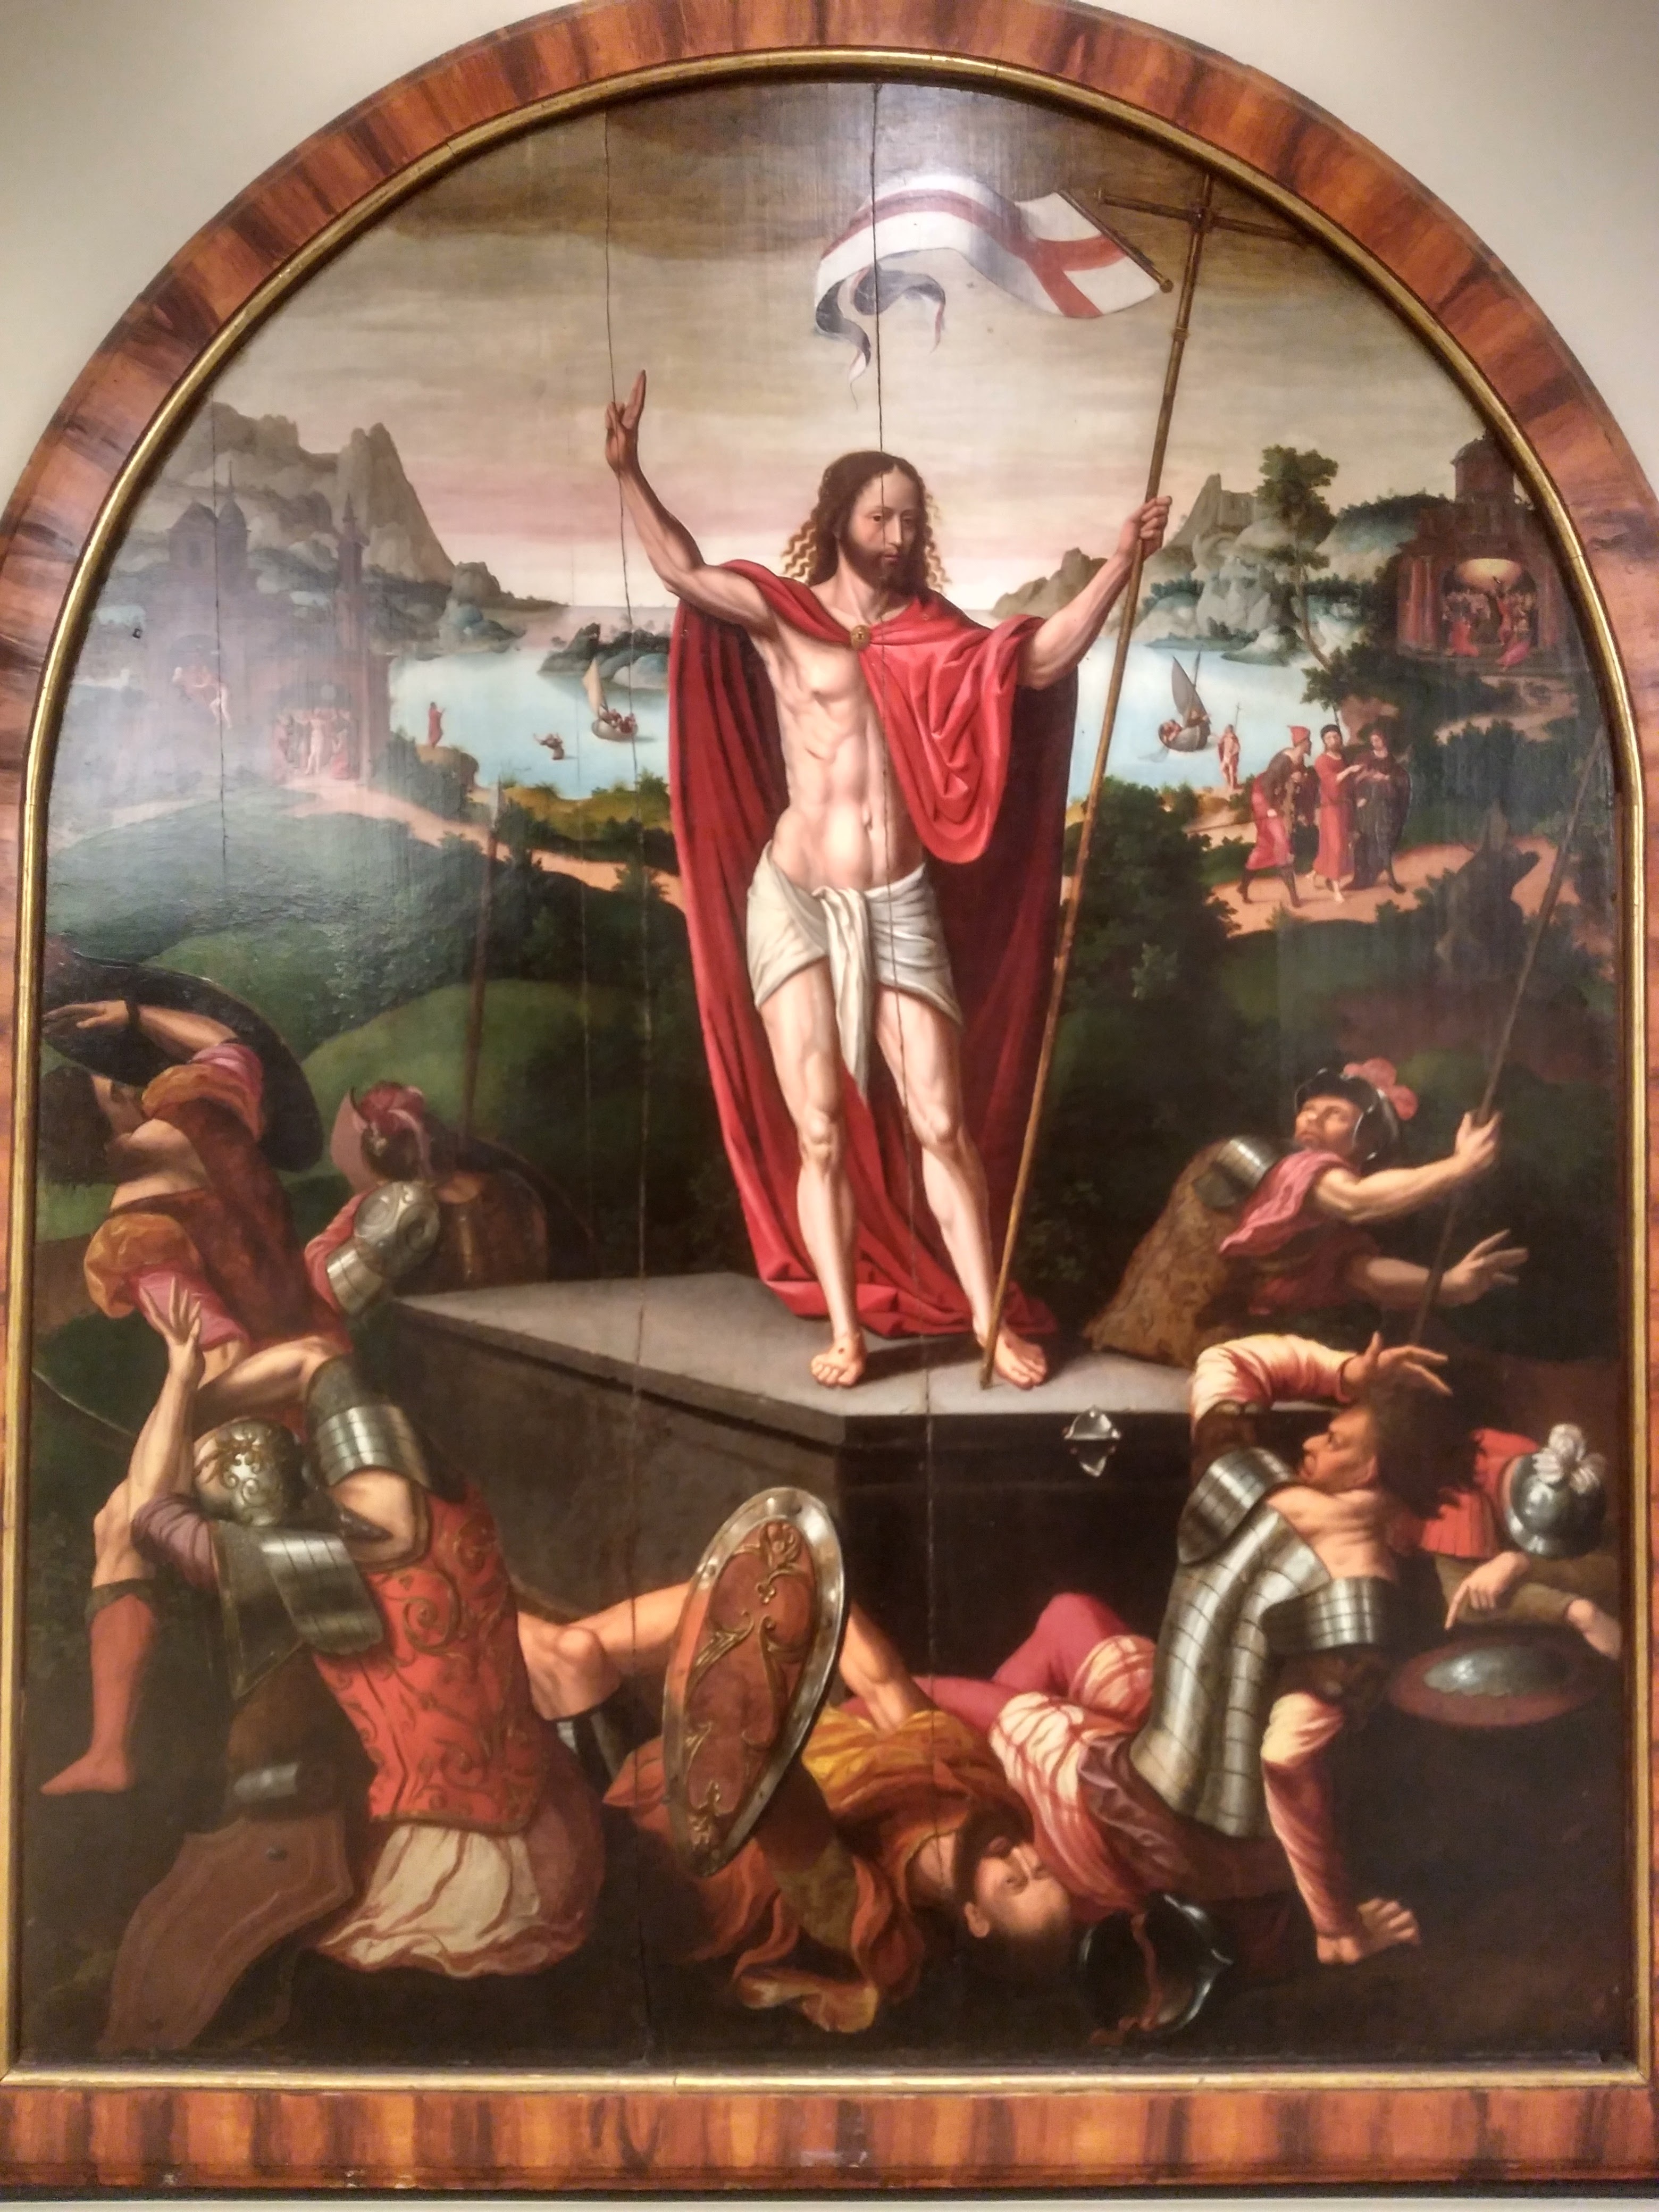
religion, church, painting, art, spain, mural, culture, burgos, mythology, modern art